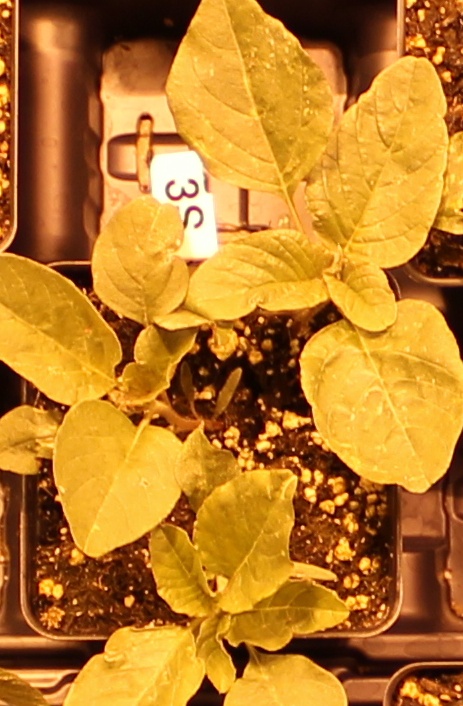
Label: Redroot Pigweed